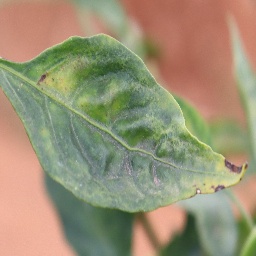
Label: nutritional